Michael Angelo Batio

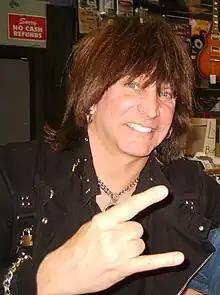
Batio in 2010

Michael Angelo Batio (born June 12, 1956), also known as Michael Angelo, Mike Batio or MAB, is an American heavy metal guitarist. He was the lead guitarist for the glam metal band Nitro in the late 1980s and early 1990s. He is currently the permanent guitarist for the band Manowar.